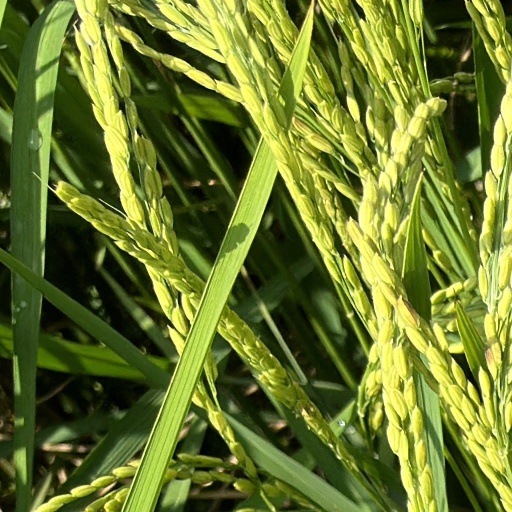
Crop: rice